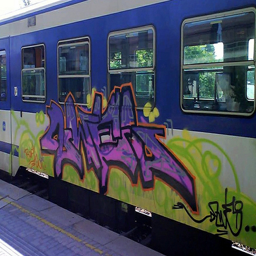
A train parked at a station with graffiti painted on it.
A very large colorful piece of graffiti on a train.
Graffiti painted onto the side of a train.
a passenger train car with graffiti on the side
A graffiti'd bus with windows by a sidewalk.